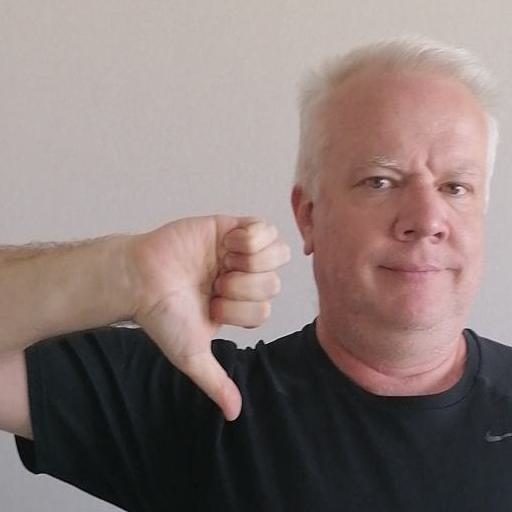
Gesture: dislike